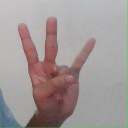
अक्षर: क्ष